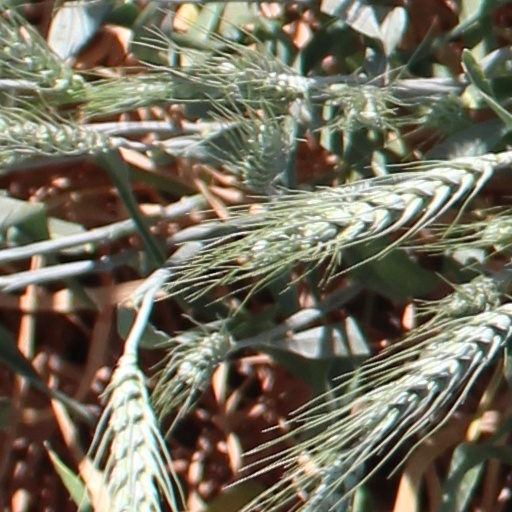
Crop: wheat